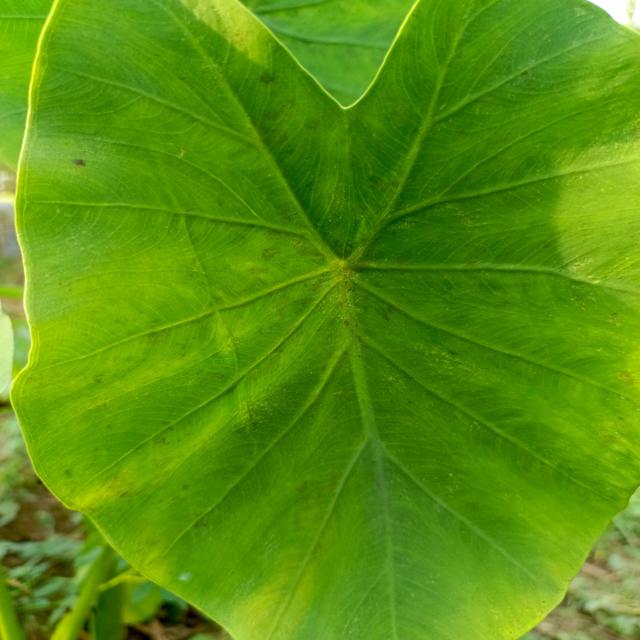
Label: Early_Blight